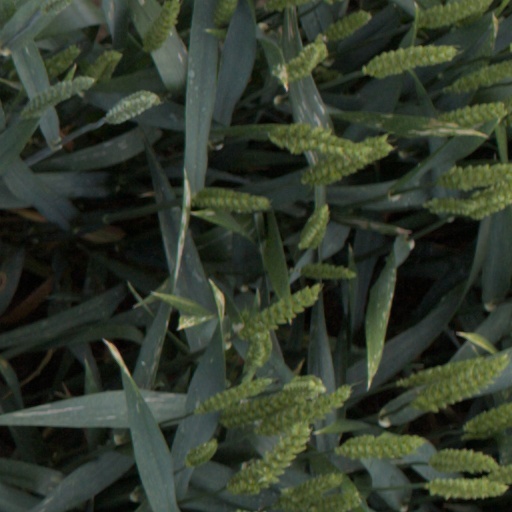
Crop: wheat